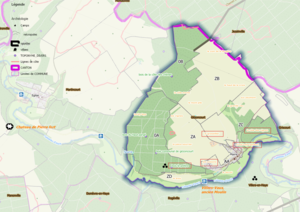
Gezoncourt (ban communal), OSM et Qgis, mentions additionnelles
Gézoncourt est une commune française située dans le département de Meurthe-et-Moselle en région Grand Est.